Gloucester County Times

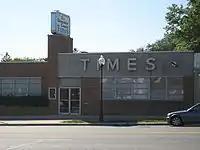
"Gloucester County Times" building

The Gloucester County Times (GCT) was a daily newspaper in Woodbury, New Jersey. It was founded in 1897 and ceased publication in 2012, when it merged with its sister papers "Today's Sunbeam" and "The News of Cumberland County" to form the "South Jersey Times".